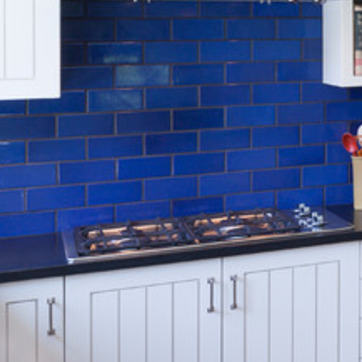
Material: tile